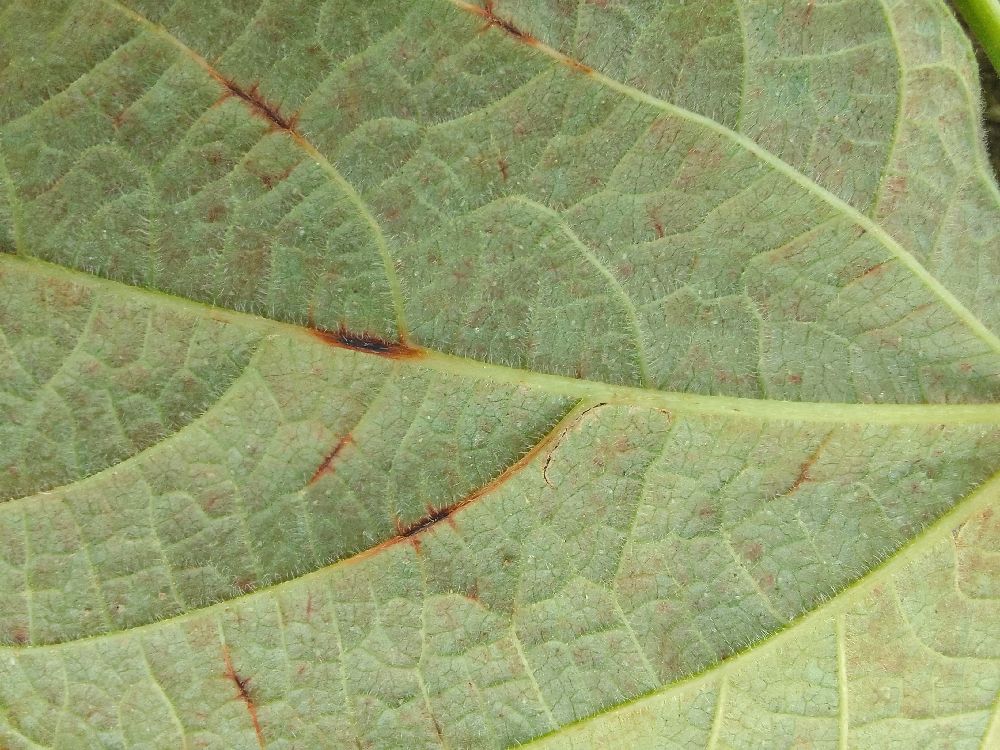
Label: anthracnose